Crowe-Garritt House

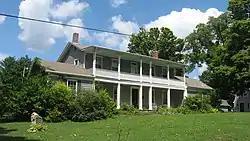
Crowe-Garritt House, July 2012

Crowe-Garritt House is a historic home located at Hanover, Jefferson County, Indiana. The original section was built about 1824, with later additions and modifications. It is a two-story, rectangular wood-frame vernacular dwelling with a two-story verandah. The house was the residence of John Finley Crowe, founder of Hanover College from 1824 to 1860.